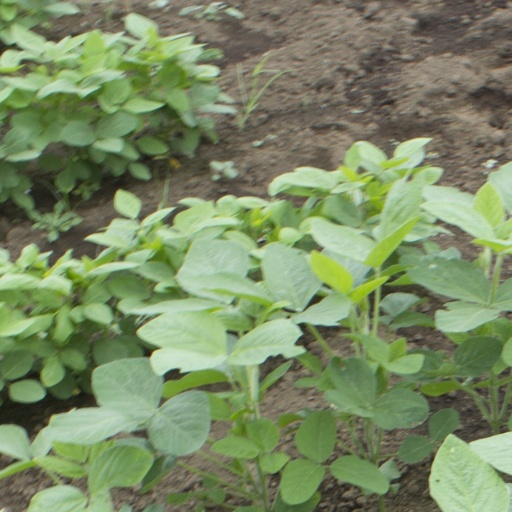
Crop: soybean